Culture of England

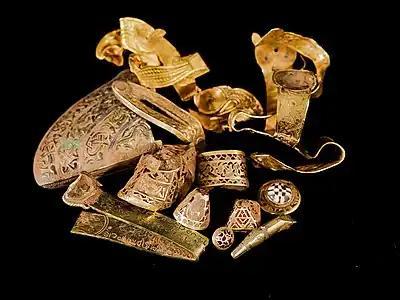
The Staffordshire Hoard is the largest hoard of Anglo-Saxon gold and silver metalwork . It consists of almost 4,600 items and metal fragments.

Many cathedrals of England are ancient, dating from as far back as around 700. They are a major aspect of the country's artistic heritage. Medieval Christianity included the veneration of saints, with pilgrimages to places where particular saints' relics were interred. The possession of the relics of a popular saint was a source of funds for an individual church, as the faithful made donations and benefices in the hope that they might receive spiritual aid, a blessing or a healing from the presence of the physical remains of the holy person. Among those churches to benefit in particular were St Albans Abbey, which contained the relics of England's first Christian martyr; Ripon with the shrine of its founder St. Wilfrid; Durham, which was built to house the body of Saints Cuthbert of Lindisfarne and Aidan; Ely with the shrine of St. Ethelreda; Westminster Abbey with the magnificent shrine of its founder St. Edward the Confessor; at Chichester, the remains of St. Richard; and at Winchester, those of St. Swithun.